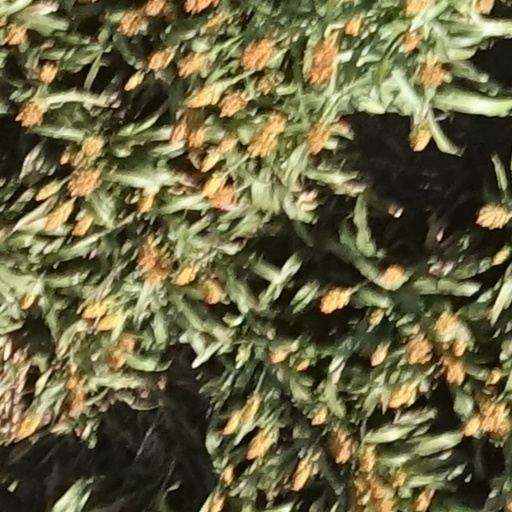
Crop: sorghum